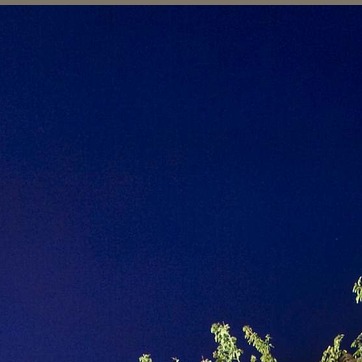
Material: sky